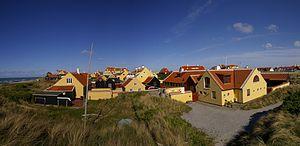
Højen ou Gammel Skagen, située sur la côte Ouest du Skagen Odde, est une ancienne communauté de pêche qui fait maintenant partie de la ville de Skagen dans l'extrême Nord du Jutland, Danemark.